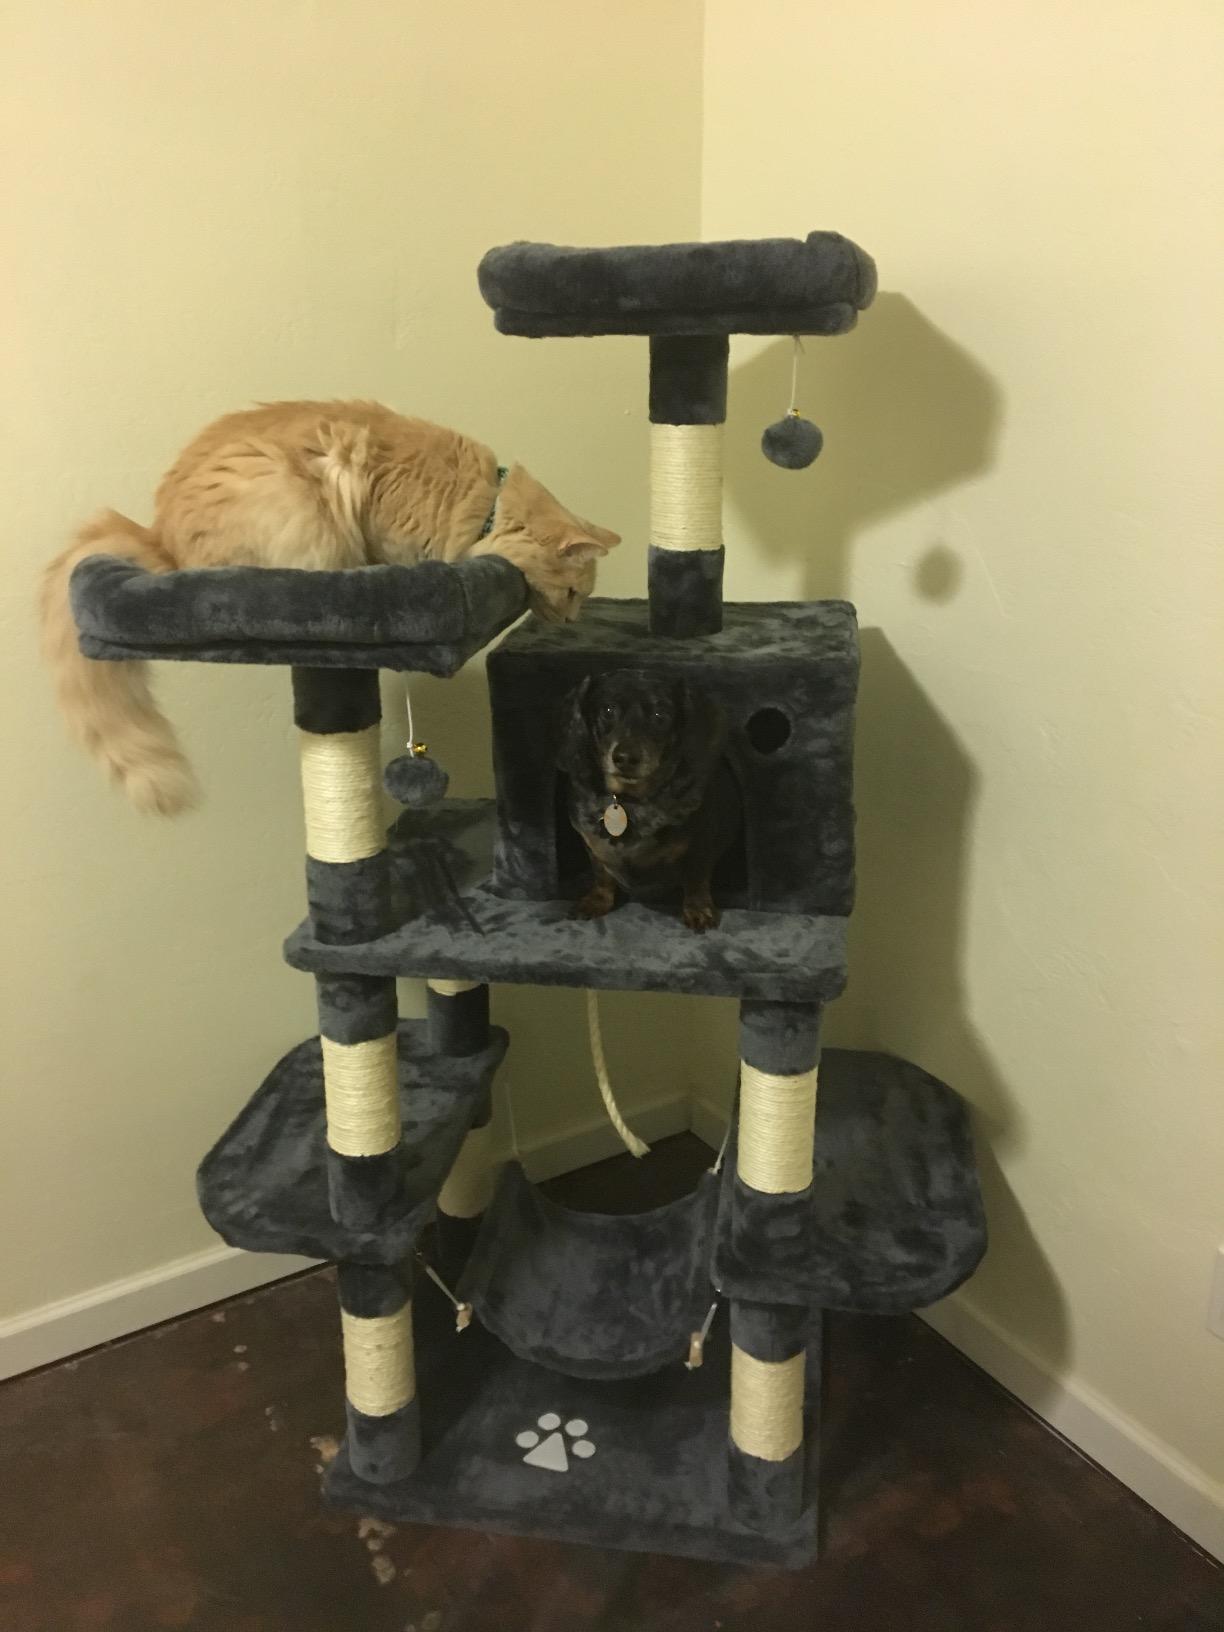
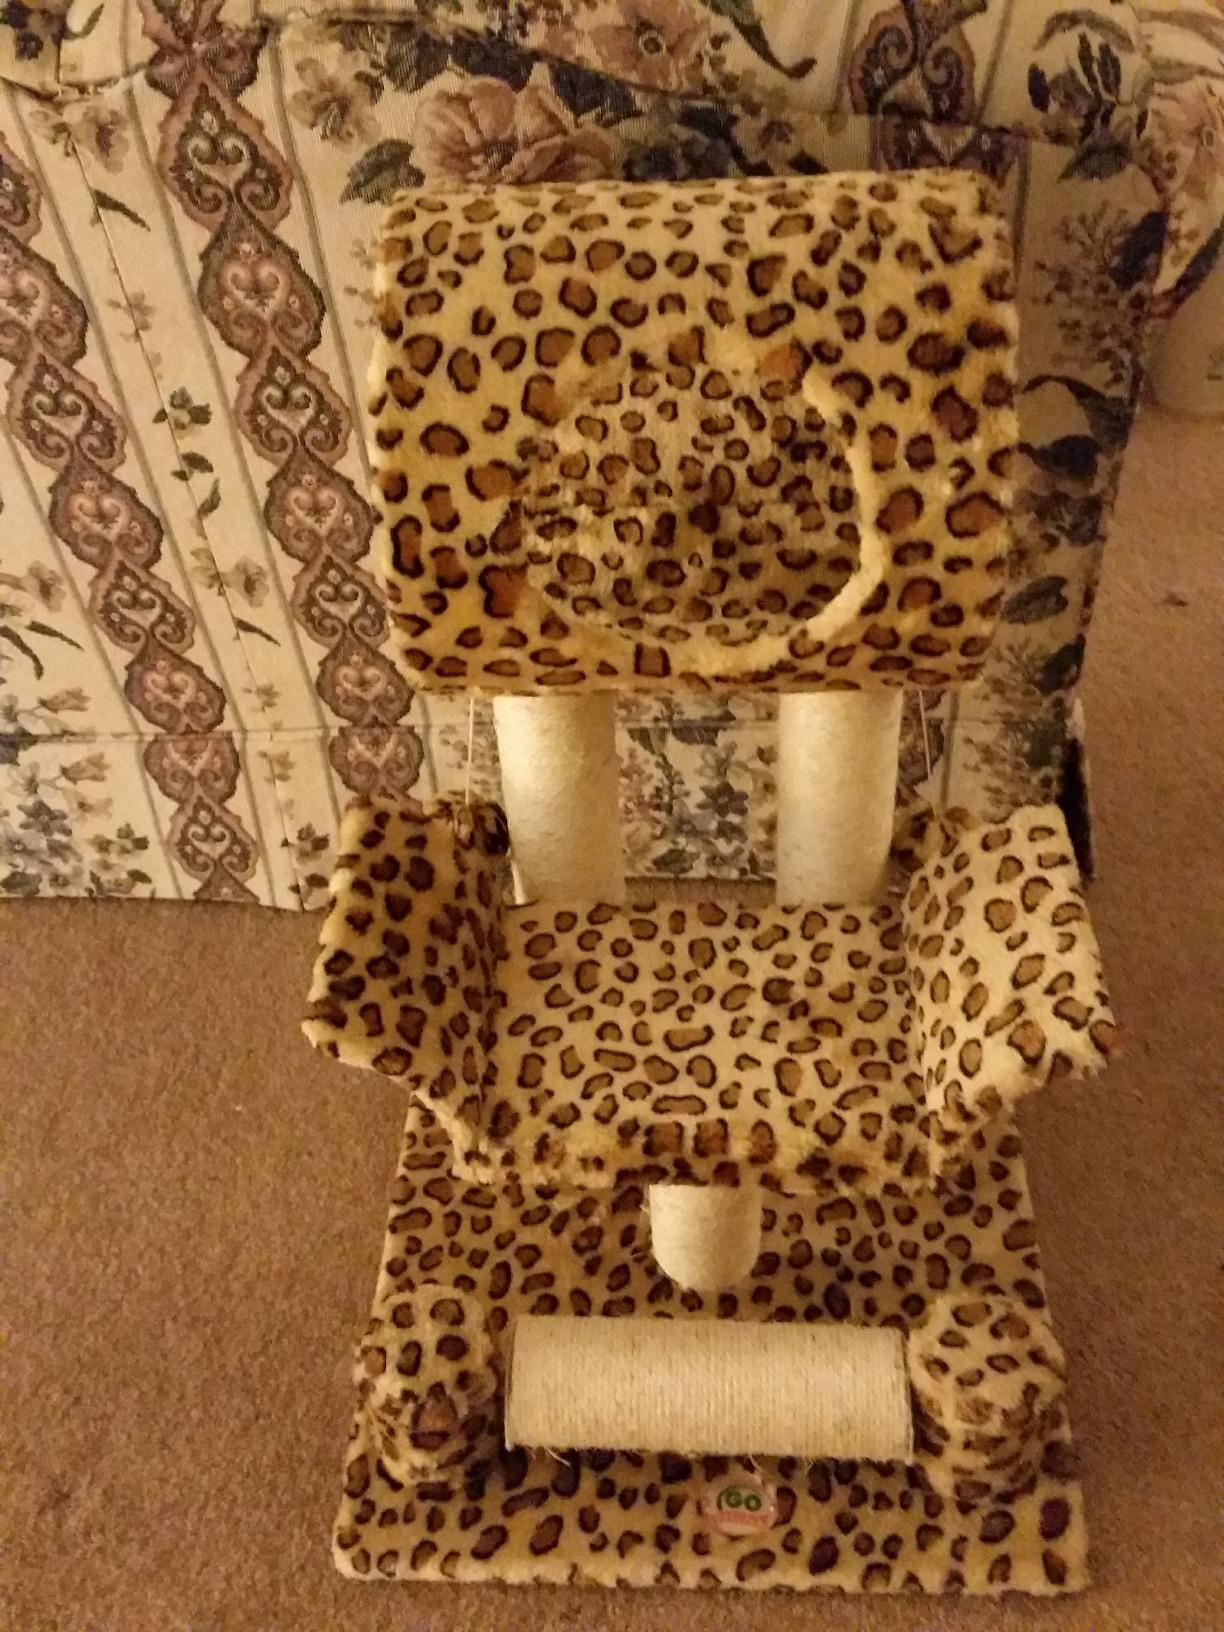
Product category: items_cat tree
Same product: no